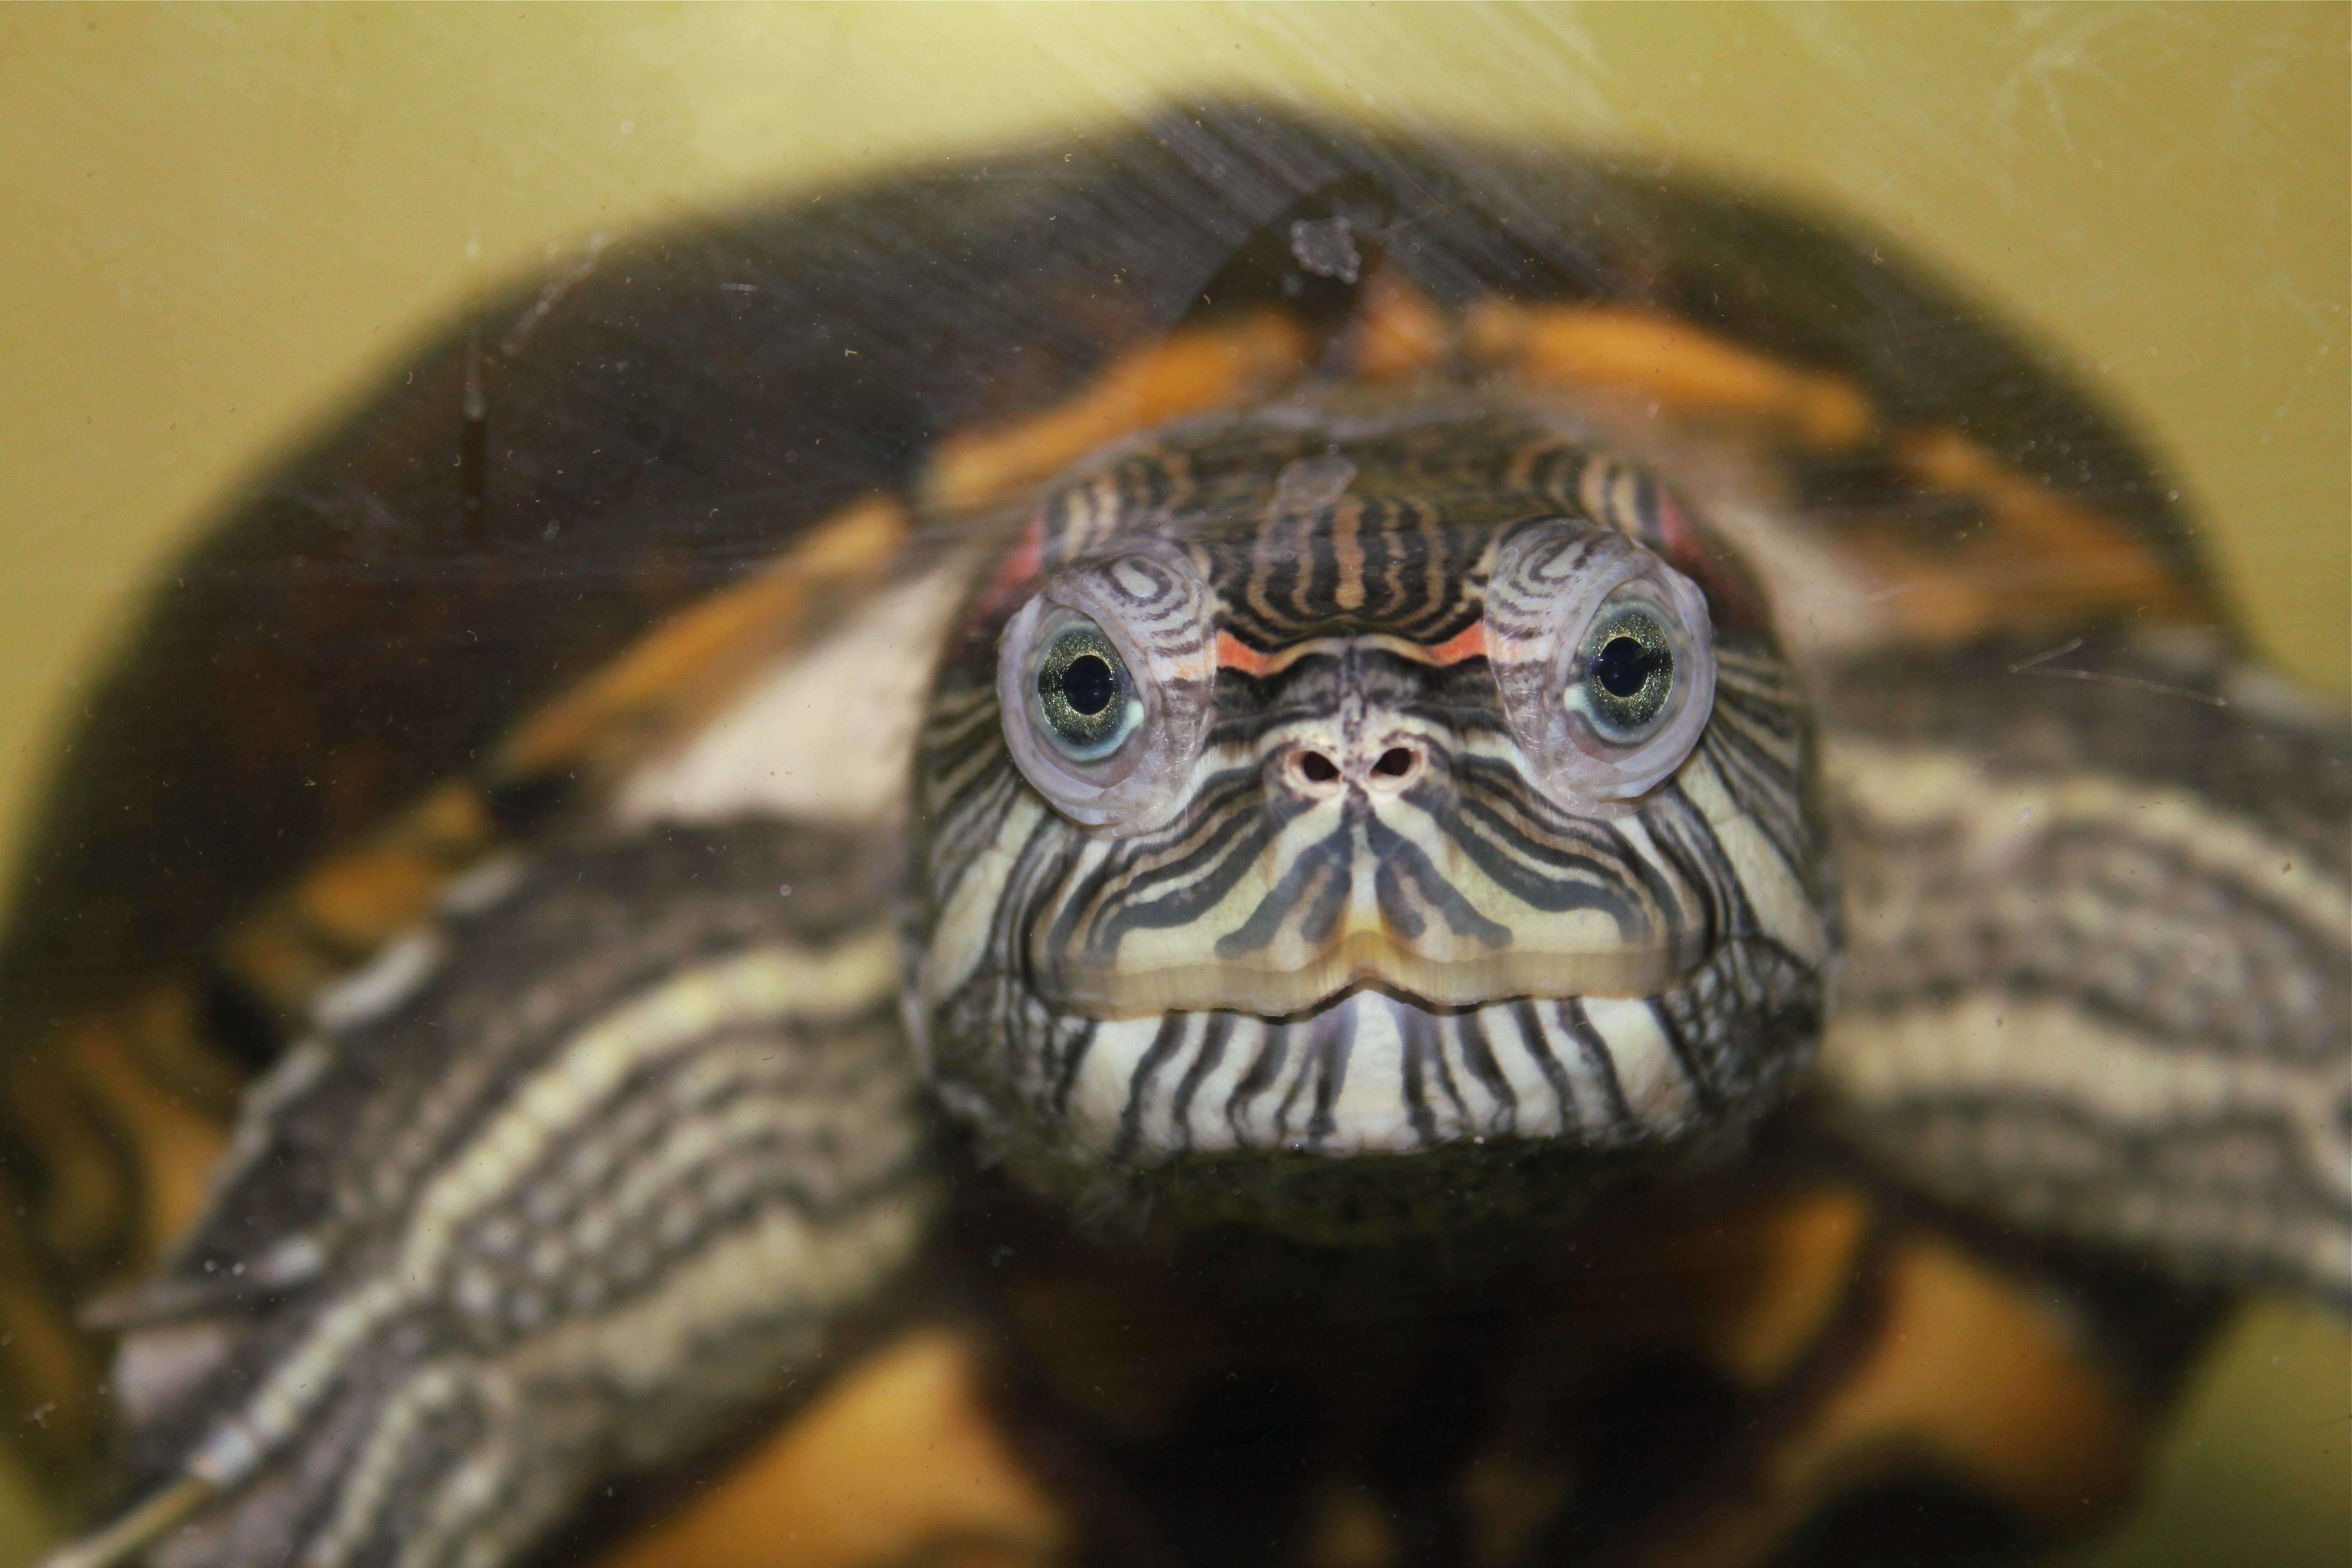
wildlife, beak, aquatic, turtle, reptile, fauna, close up, tortoise, vertebrate, box turtle, macro photography, emydidae, red ear